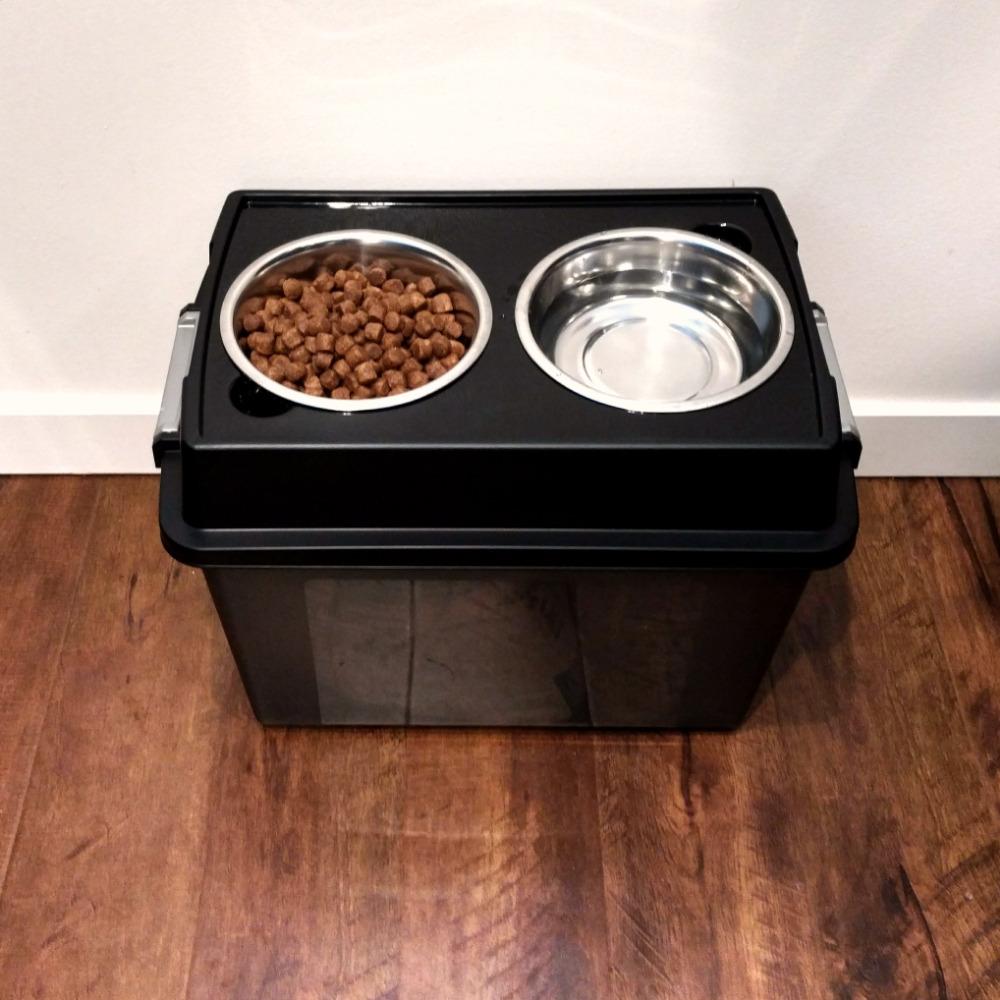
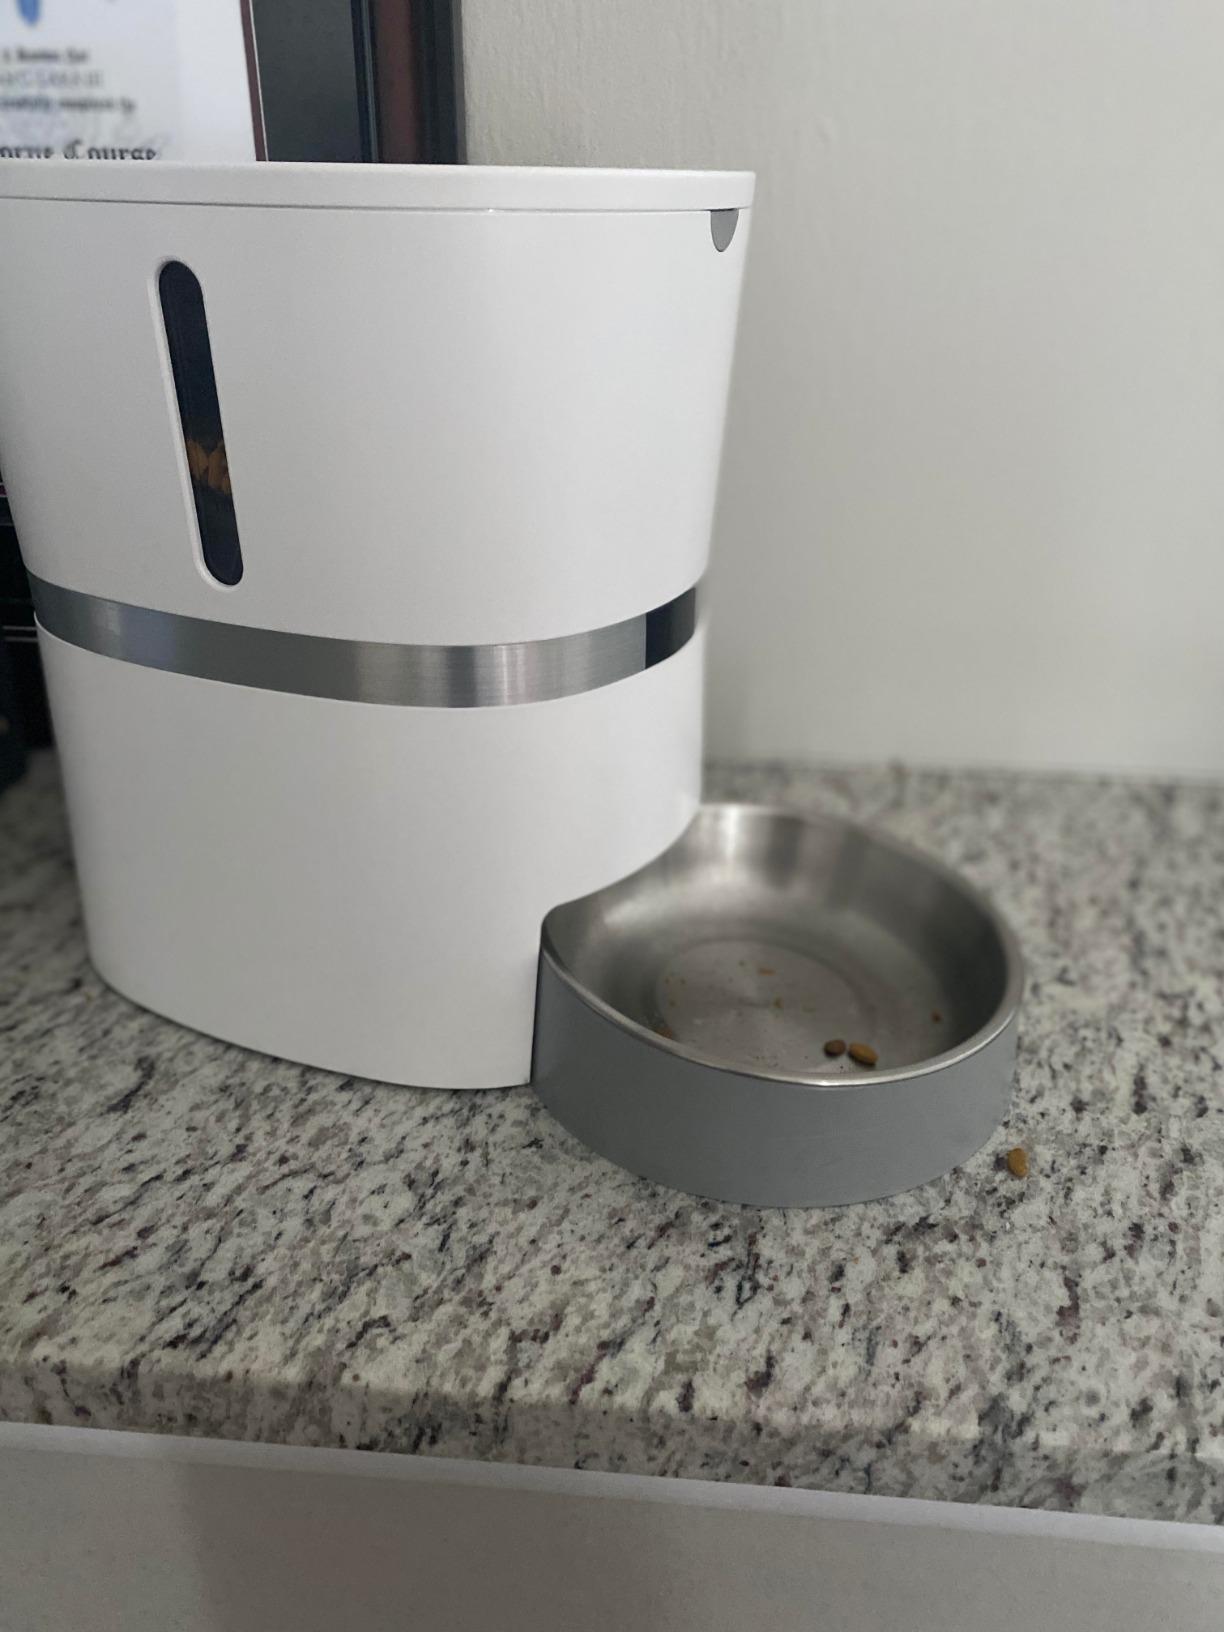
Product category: items_feeder
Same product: no